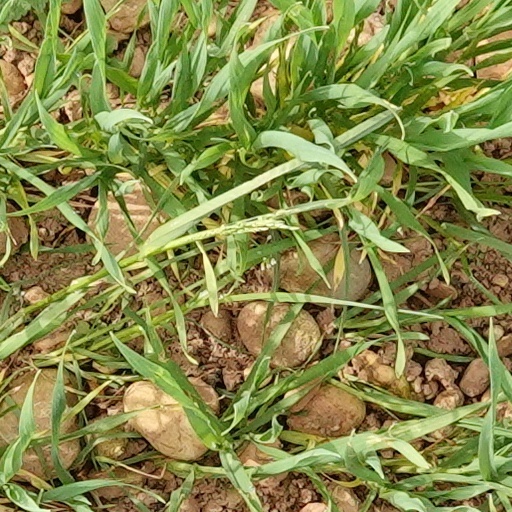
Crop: wheat